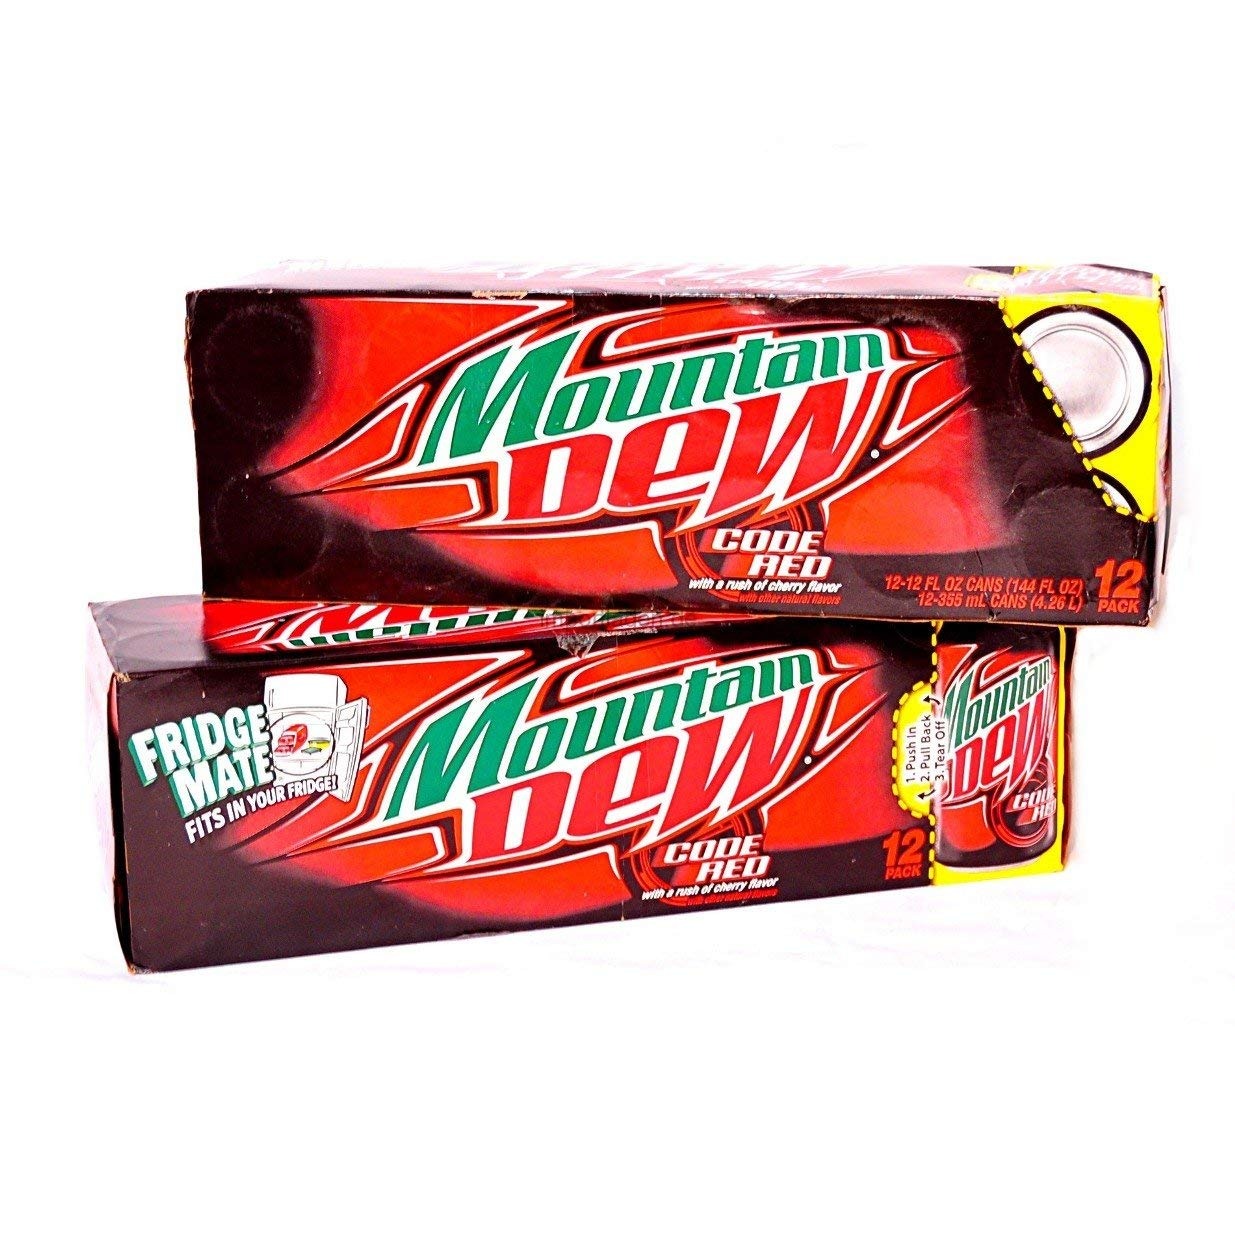
Item Name: Mountain Dew Code Red Soda 12oz Can (Pack of 24)
Bullet Point: Mountain Dew Soda, 12 oz Can (Pack of 24) from Groceries To Your Door…100% Satisfaction Guarantee…Order Now!!!
Value: 288.0
Unit: Fl Oz

Price: 13.445